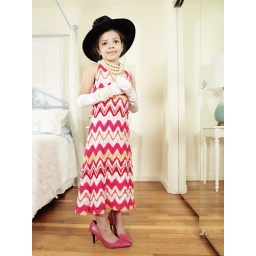
Young girl dressed up in aldult fancy clothes stands in front of mirror in fairy tale bedroom age 5-8